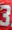
Number: 3